Ayee Jananyacharya

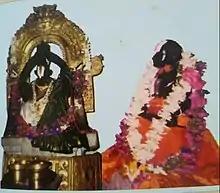
Ayee swamy at varaha sannidhi in Denkanikottai

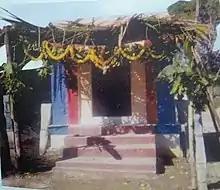
Ayee Swamy Brindavanam at Melukote

Ayee swamy attained the supreme abode of Paramapadam on 1445CE after serving Thirunarayanan for almost 105 years and Swami's brindavan is located near the Melukote Kalyani behind Bhuvaneshwari mantapa and can be seen on the way to Sri Yoga Narasimha Swamy temple